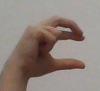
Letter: thal